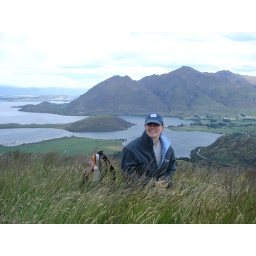
19-12-06On top of a mountain in the Diamond lake trek (very, very windy on top)